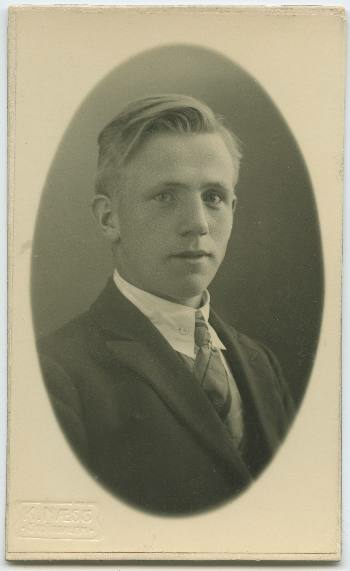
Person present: Yes